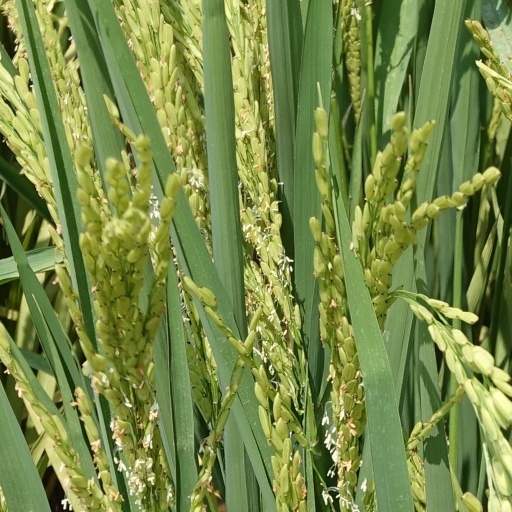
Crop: rice